Six Characters in Search of an Author

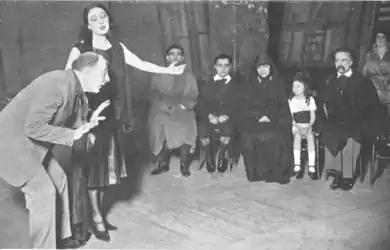
stage scene with director bending forwards, actress standing gesticulating and small family sitting in row

An acting company prepares to rehearse the play "The Rules of the Game" by Luigi Pirandello. As the rehearsal is about to begin, they are unexpectedly interrupted by the arrival of six strange people. The Director of the play, furious at the interruption, demands an explanation. The Father explains that they are unfinished characters in search of an author to finish their story. The Director initially believes them to be mad, but as they begin to argue among themselves and reveal details of their story, he begins to listen. The Father and The Mother had one child together (The Son), but they have separated and Mother has had three children by another man – The Stepdaughter, The Boy and The Child (a girl). The Father attempted to buy sex from The Stepdaughter, claiming he did not recognize her after so many years, but The Stepdaughter is convinced he knew who she was the entire time. The Mother walked in on The Father and The Stepdaughter shortly after The Father's proposal and informs The Stepdaughter that he is her ex-husband; they both express their disgust and outrage. While The Director is not an author, he agrees to stage their story despite disbelief among the jeering actors.